Włóczno

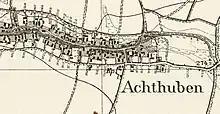
1930 map of the village

Włóczno is a former village that today forms part of the village of Szybowice in the administrative district of Gmina Prudnik, within Prudnik County, Opole Voivodeship, in south-western Poland, close to the Czech border. It lies approximately north-west of Prudnik and south-west of the regional capital Opole.